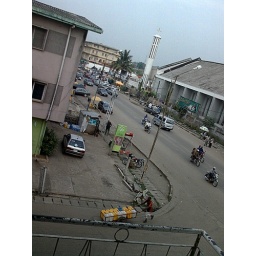
from the window in Ken's office